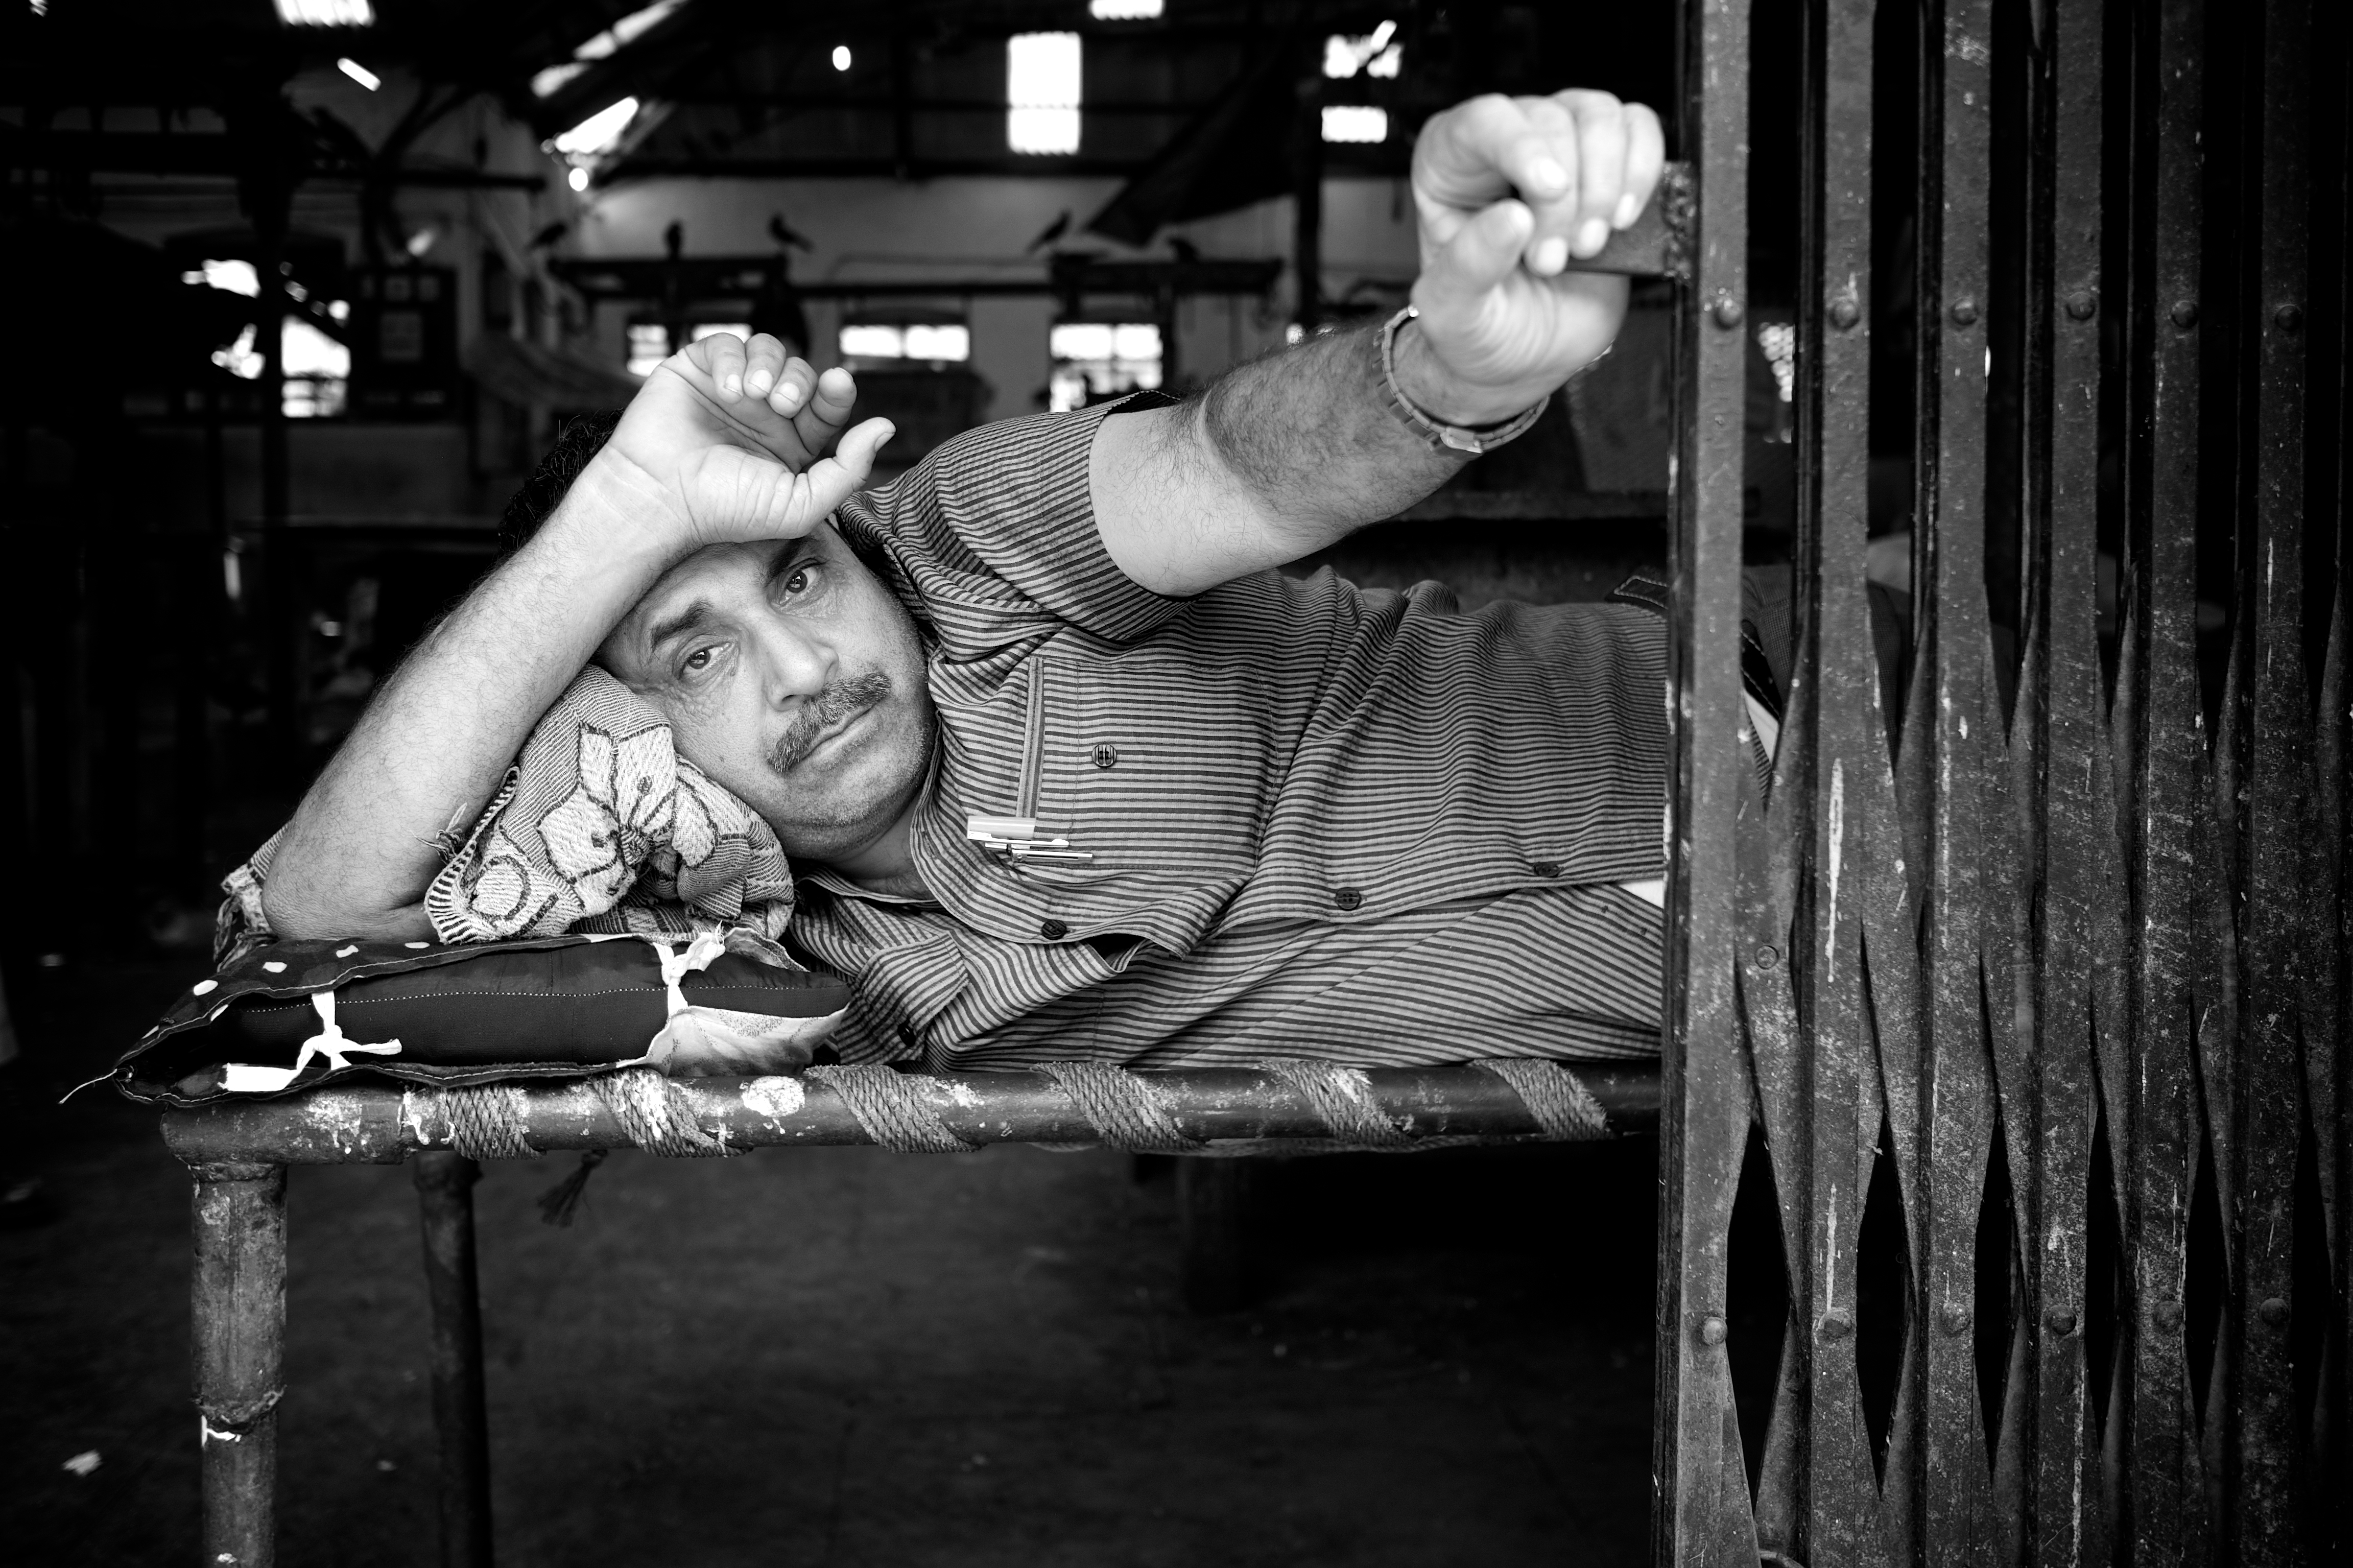
black and white, white, street, photography, ebook, training, darkness, black, monochrome, performance art, streetphotography, flickr, thomas, video, olympus, photograph, omd, fuji, leica, monochrom, leuthard, hcb, thomasleuthard, monochrome photography, film noir, human positions